Oozells Street Board School

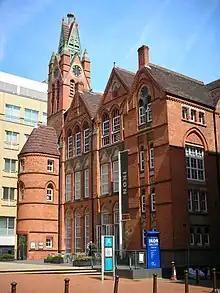
The Ikon Gallery, formerly Oozells Street Board School

The structure had a last-minute reprieve as the contract for demolition was being agreed and was renovated by Carillion, including the re-erection of the tower, with a steel girder frame, around 1997. The work cost of £4,700,000 and the building reopened in 1998 as the Ikon Gallery.